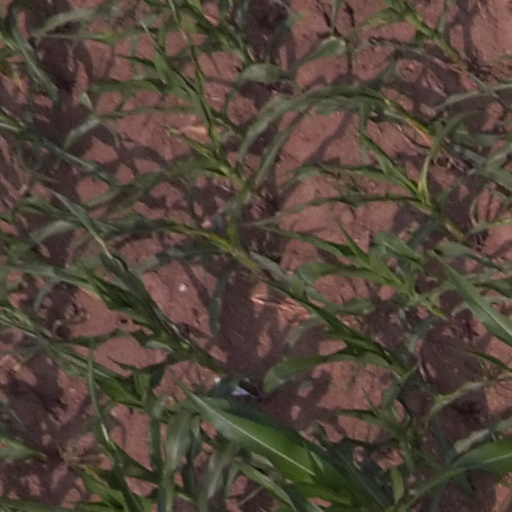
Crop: maize; corn